Patelloida latistrigata

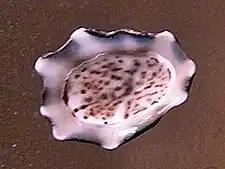
Basal view

Patelloida latistrigata is a species of sea snail, a true limpet, a marine gastropod mollusc in the family Lottiidae, one of the families of true limpets.